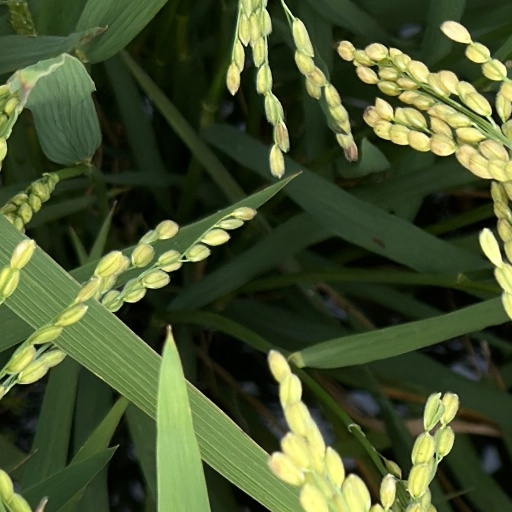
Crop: rice